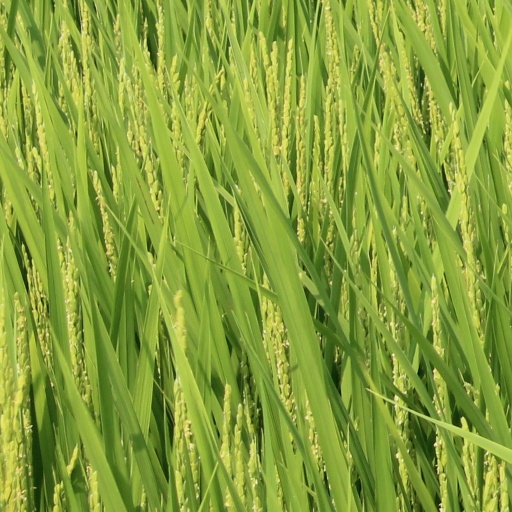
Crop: rice